Guppedantha Prema

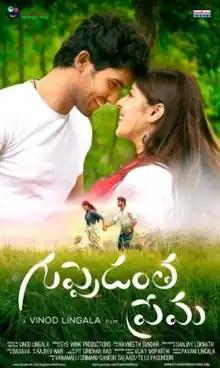

Guppedantha Prema is a 2016 Indian Telugu-language romantic drama film written and directed by Vinod Lingala. The film stars Sai Ronak, Aditi Singh (Telugu debut) with Aishwarya in a supporting role. Navneeth Sundar composed the film's music. The film released on 17 June 2016 worldwide.